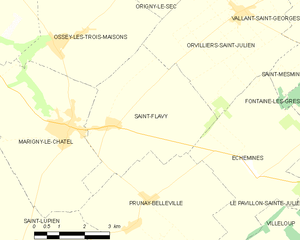
Carte des communes françaises: Saint-Flavy
Saint-Flavy est une commune française, située dans le département de l'Aube en région Grand Est.